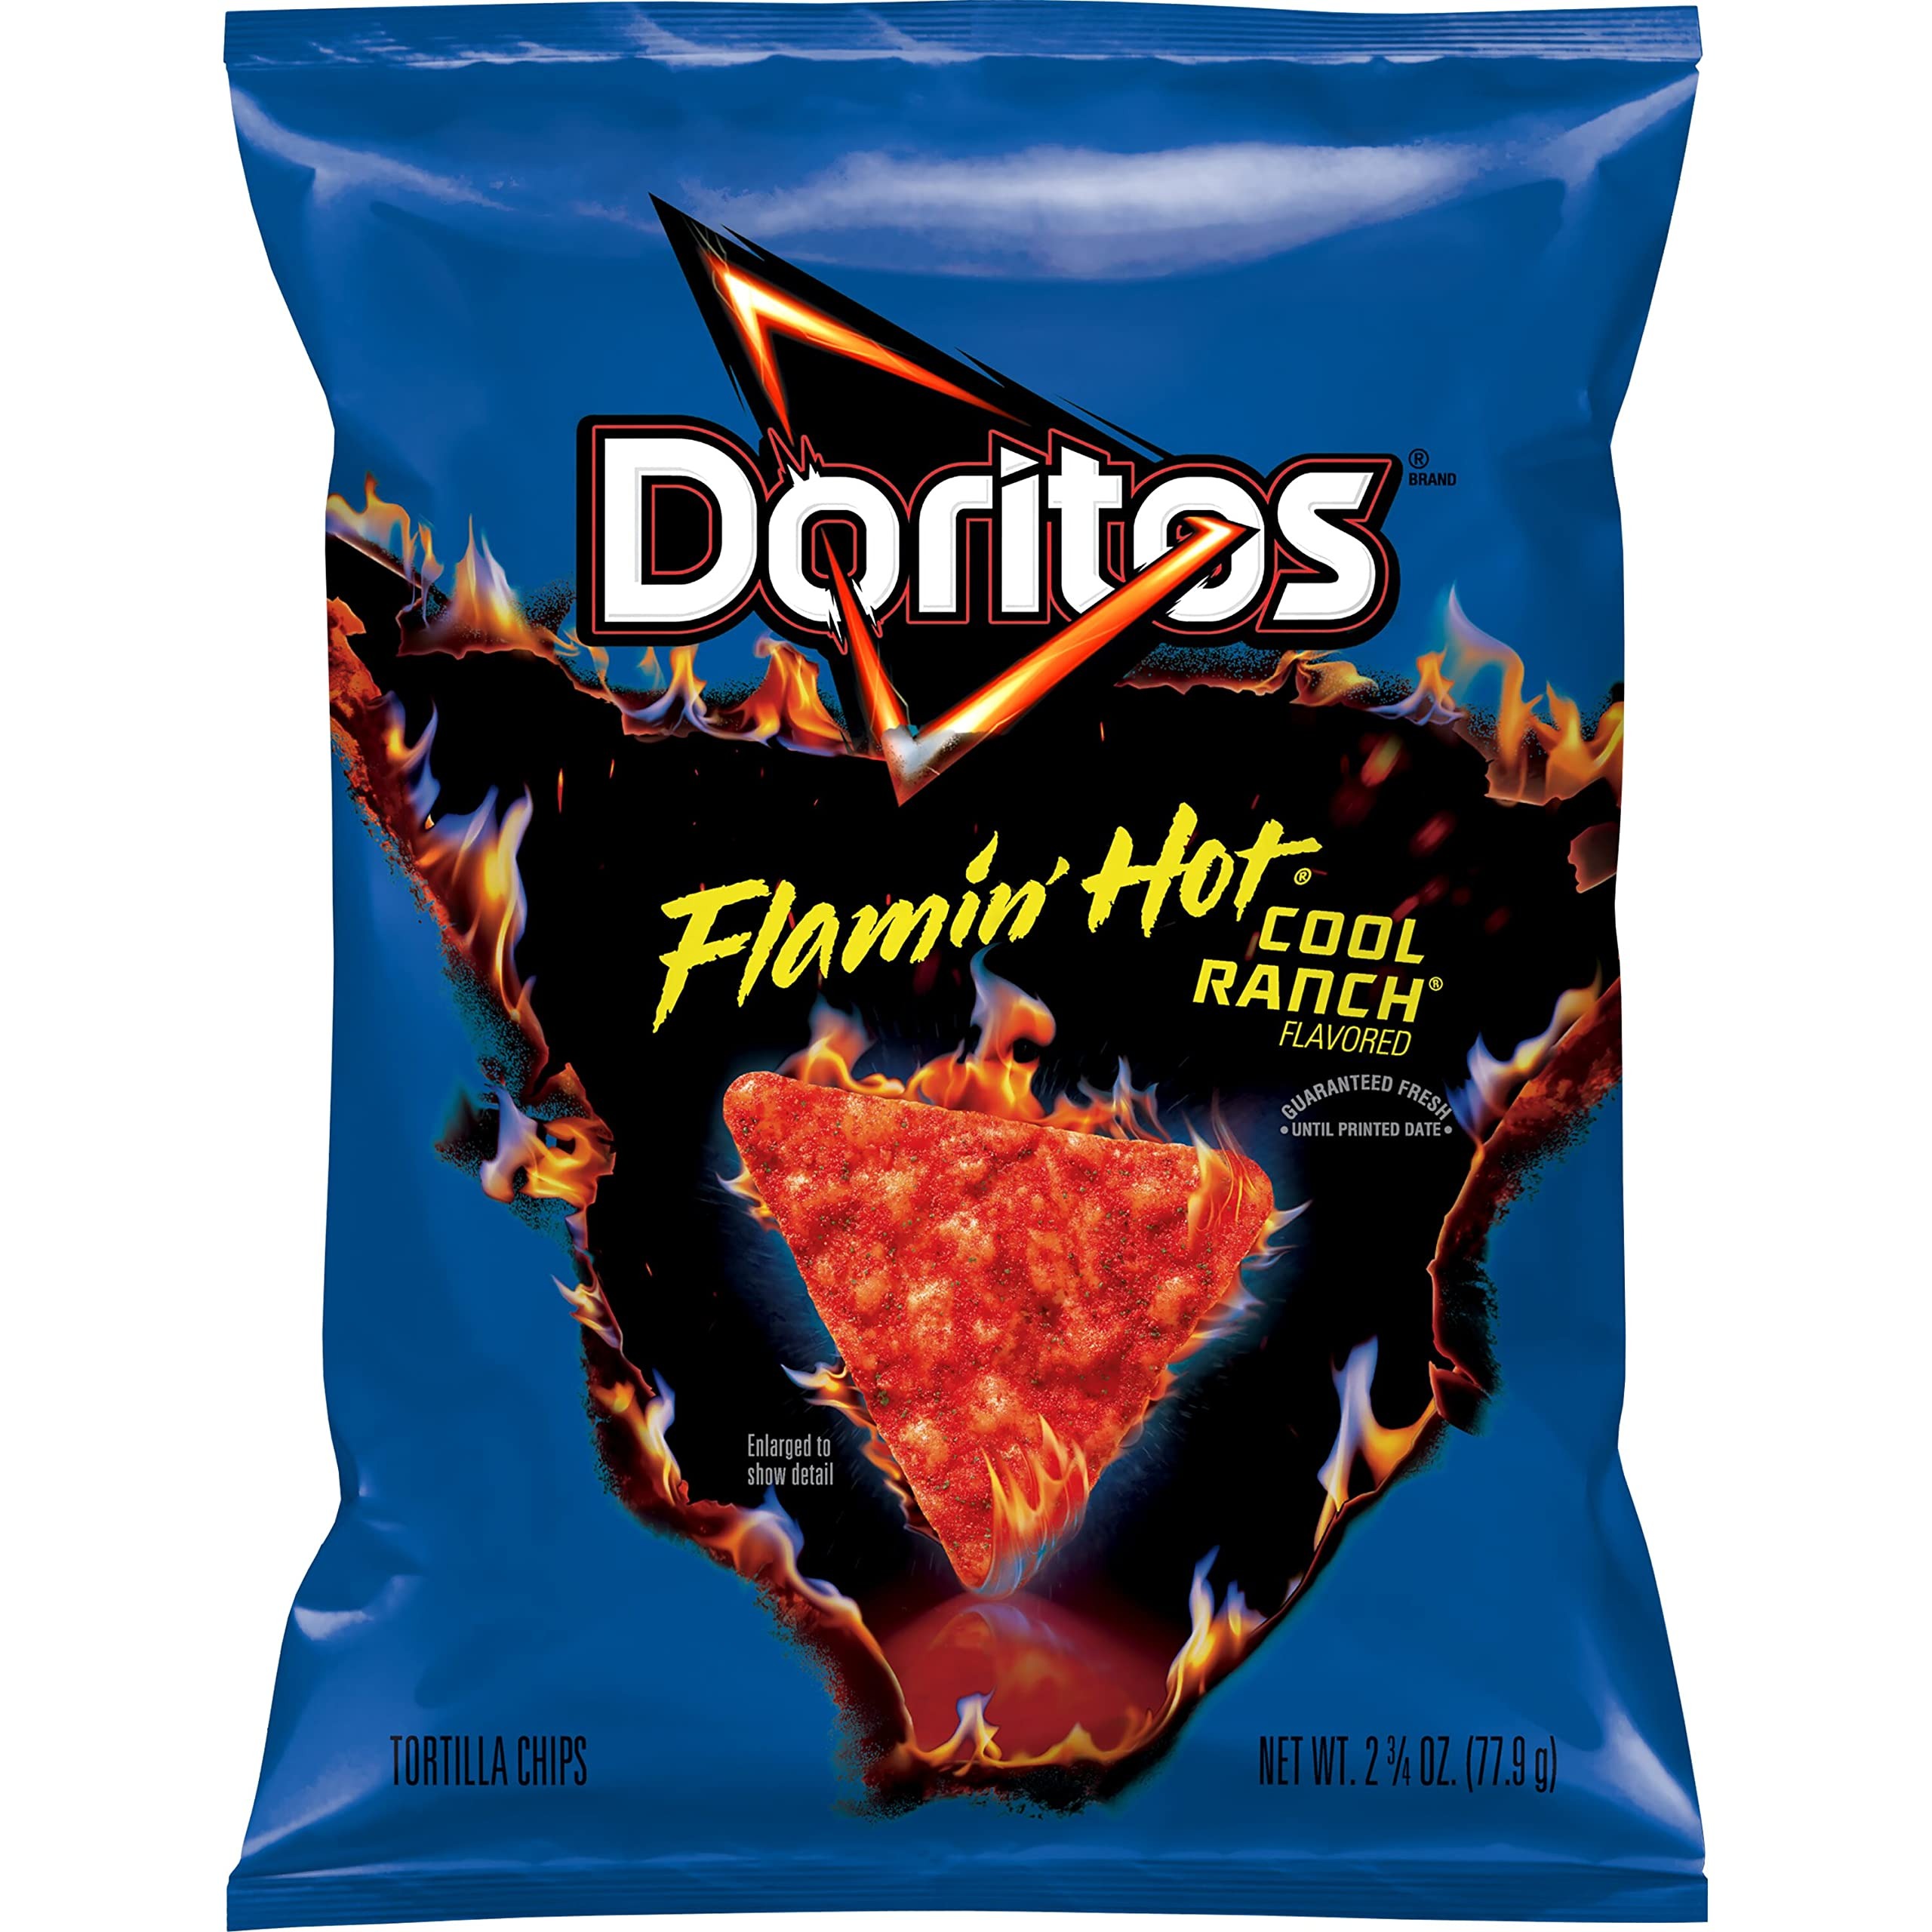
Item Name: Doritos Flamin' Hot Cool Ranch, 2.75oz
Bullet Point 1: Flamin' Hot Cool Ranch
Bullet Point 2: 2.75 Ounces
Bullet Point 3: Heat Up... Cool Down
Value: 1.0
Unit: Count

Price: 2.535